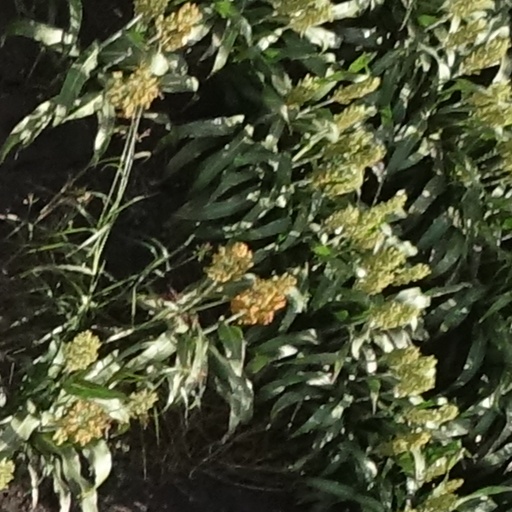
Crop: sorghum